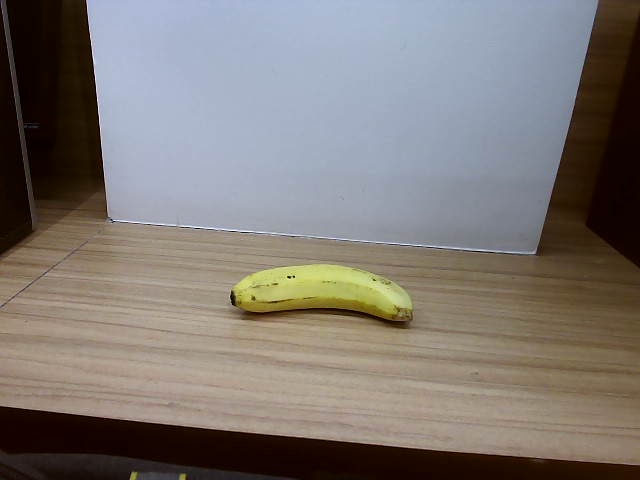
Label: Ripe_Banana